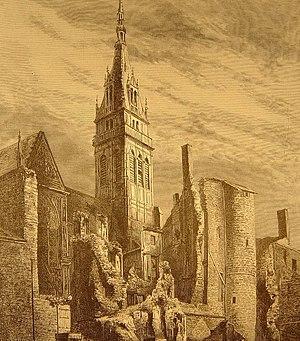
Le siège de Montmédy est un épisode de la guerre franco-allemande de 1870. La petite place de Montmédy, dans la Meuse, est assiégée par l'armée de la coalition allemande. Défendue par le 57ᵉ régiment d'infanterie de ligne, la Garde nationale et des éléments d'autres unités, elle capitule le 14 décembre 1870.